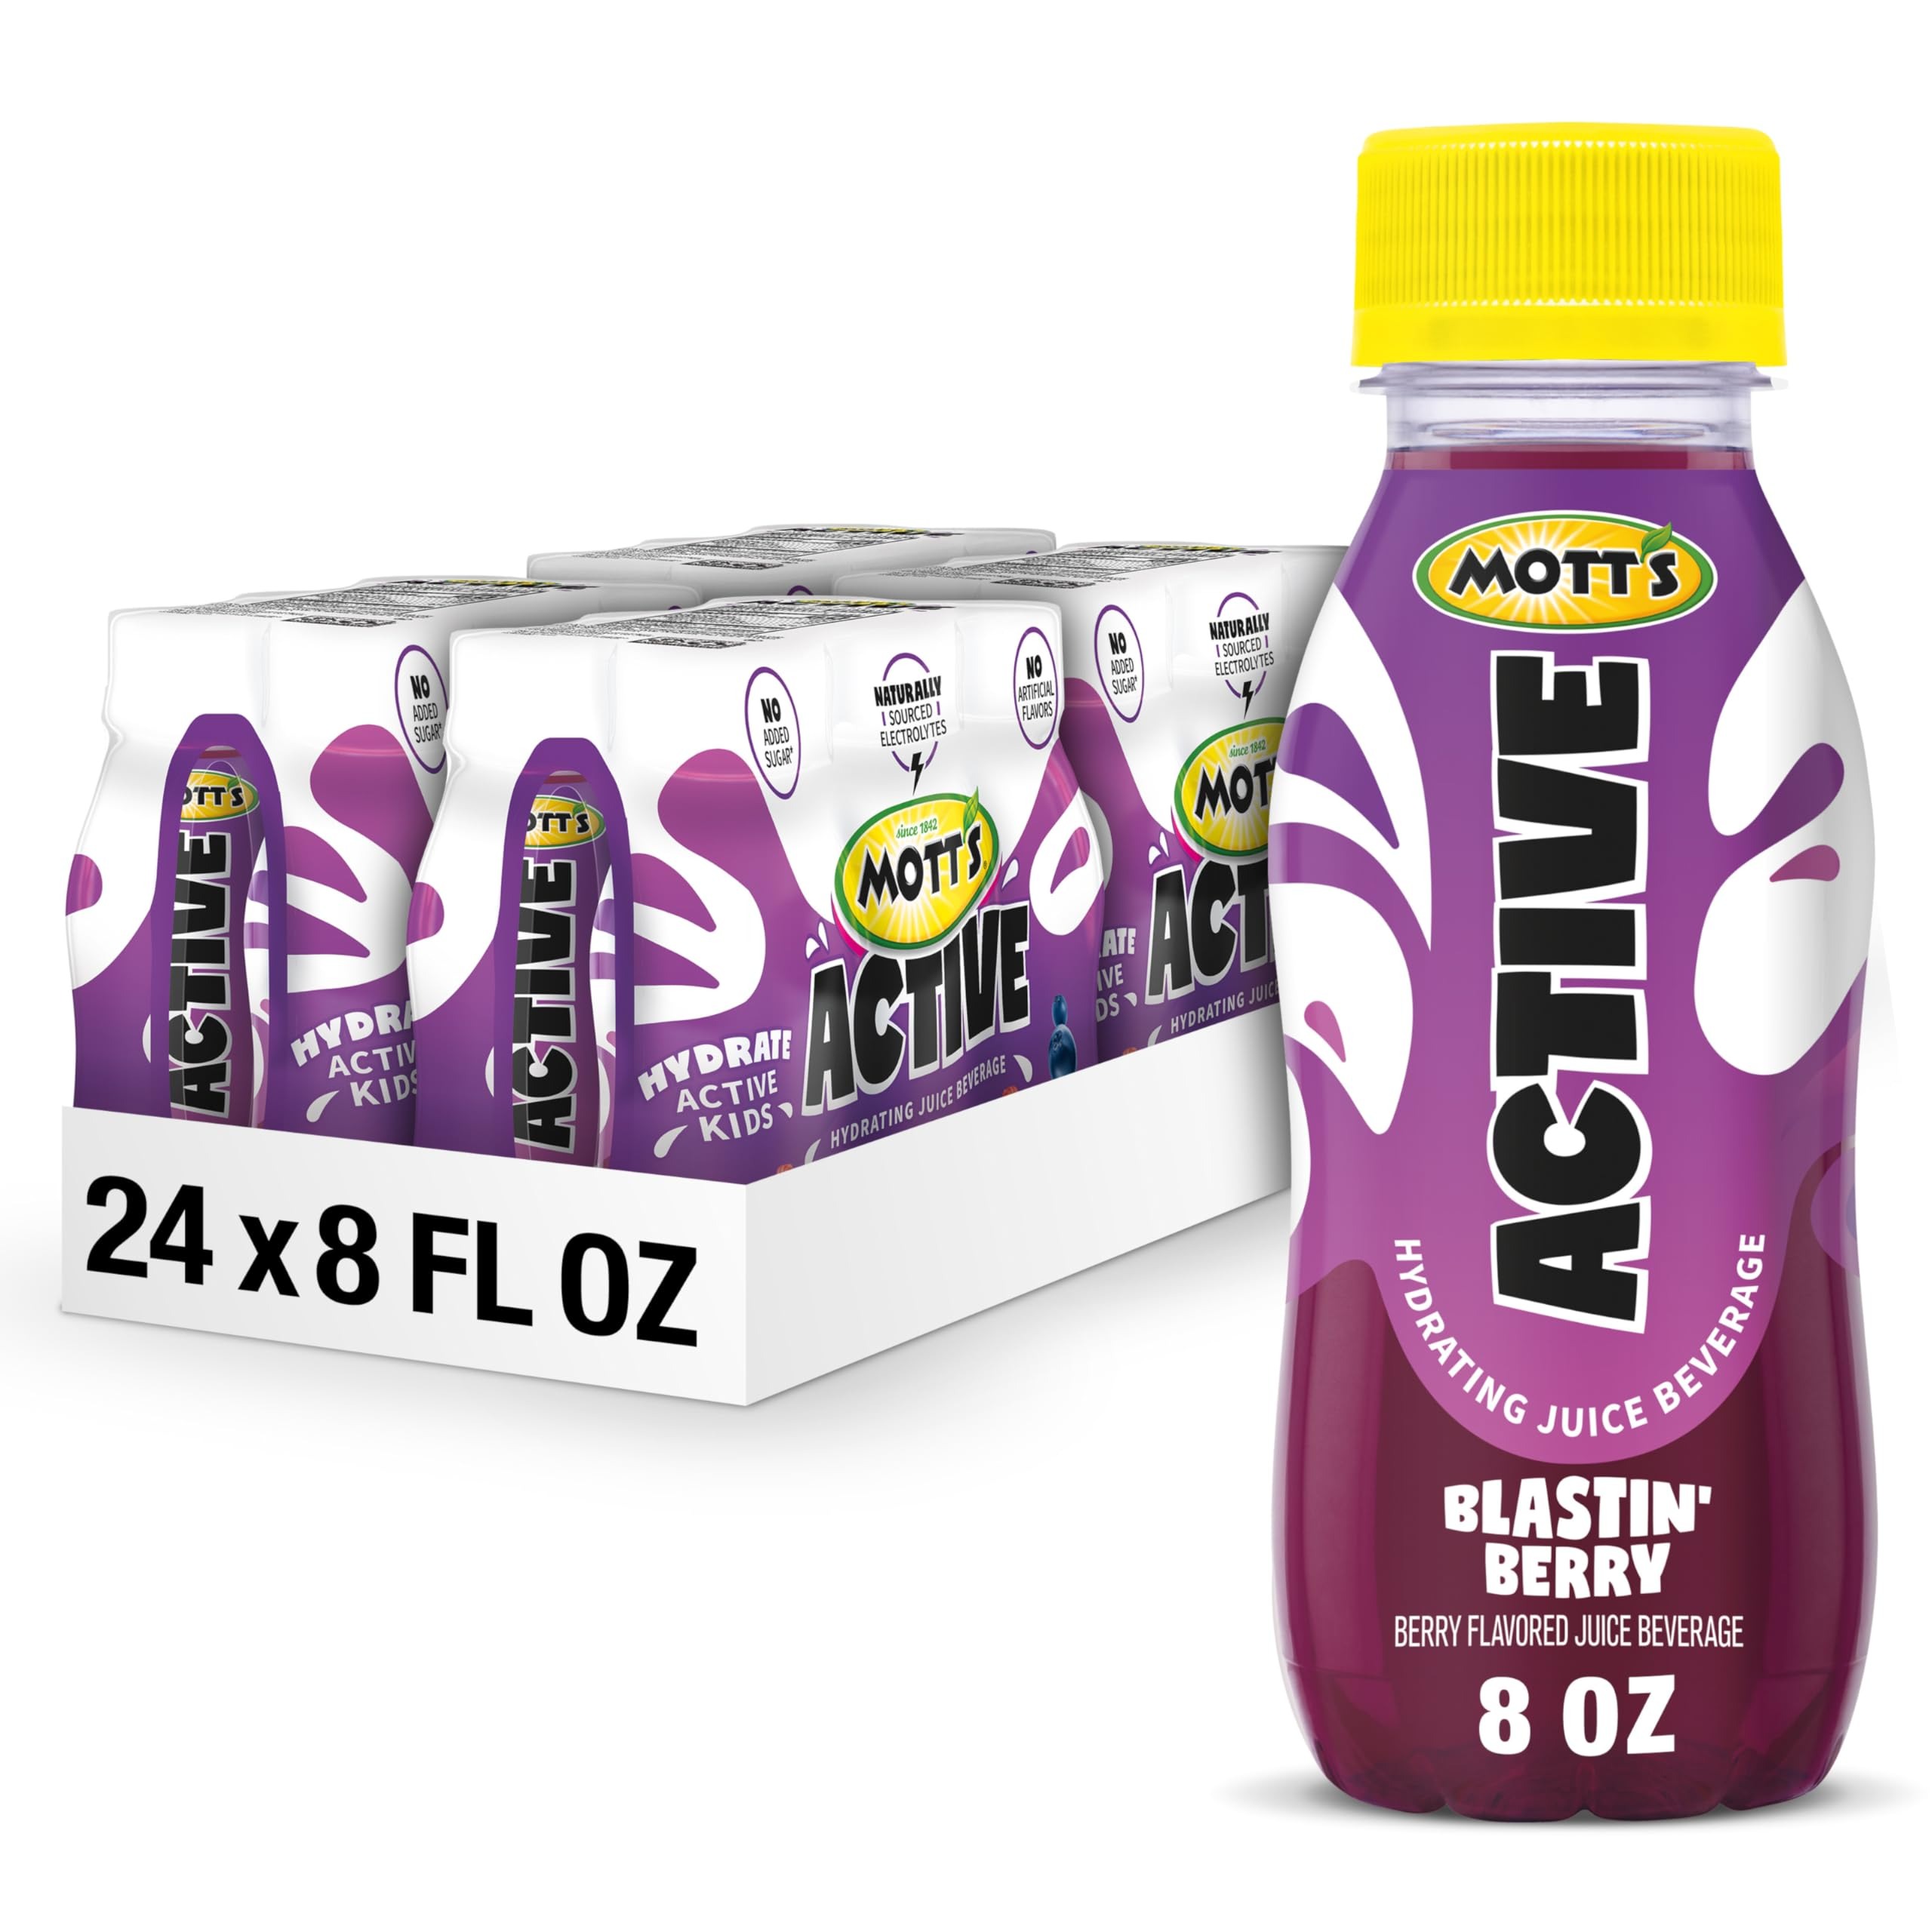
Item Name: Mott's Active Blastin' Berry Hydrating Juice Beverage, 8 Fl Oz Bottles, 24 Count (4 Packs Of 6), Made With Naturally Sourced Electrolytes & Coconut Water, Gluten & Caffeine-free, Kosher
Bullet Point 1: MADE FOR ACTIVE KIDS: Mott’s Active Watermelon Burst contains naturally sourced electrolytes so you can feel good about good choices for your family.
Bullet Point 2: NO SUGAR ADDED: Mott’s Active Watermelon Burst beverages are real juice blends with no added sugar.
Bullet Point 3: GREAT TASTE: Available in Blastin’ Berry and Watermelon Burst, Mott’s Active gives you the flavors that satisfy their taste buds while providing the hydration kids need to stay active all day long.
Bullet Point 4: NATURAL GOODNESS: Mott’s Active Watermelon Burst is gluten-free, caffeine-free, Kosher, and contains no artificial flavors or sweeteners.
Bullet Point 5: TRUSTED BRAND: Since 1842, Mott's has been the trusted apple juice and sauce brand that has proudly created high-quality, delicious juices and snacks.
Value: 192.0
Unit: Fl Oz

Price: 5.69